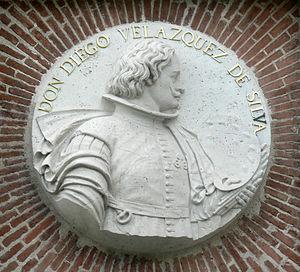
Le peintre espagnol Diego Rodriguez de Silva y Velazquez (Séville, 1599 – Madrid, 1660). Médaillon incrusté dans la façade du Musée du Prado, Madrid.